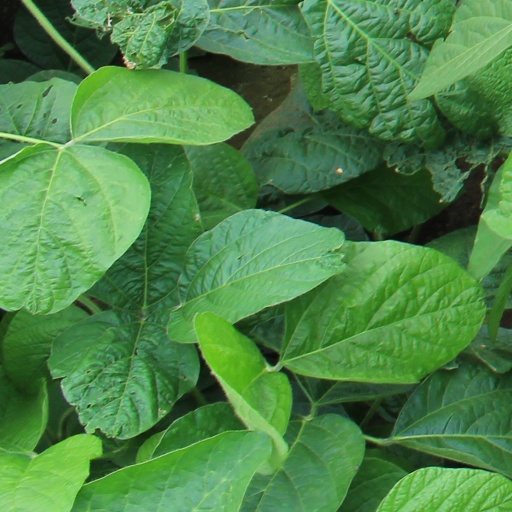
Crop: soybean